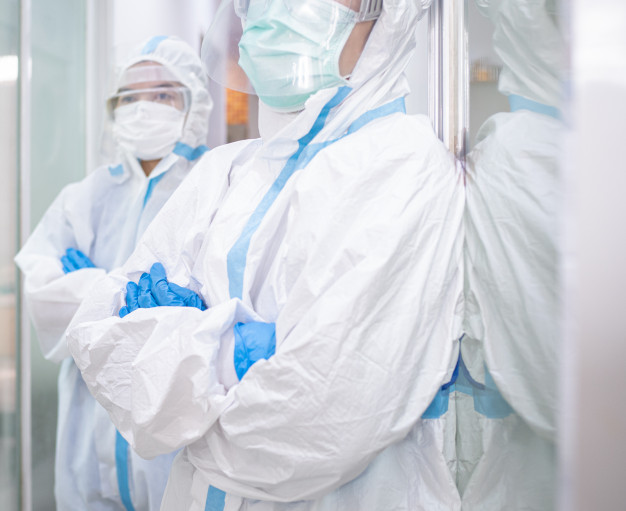
Objects detected:
Mask
Mask
Goggles
Gloves
Gloves
Face_Shield
Face_Shield
Coverall
Coverall